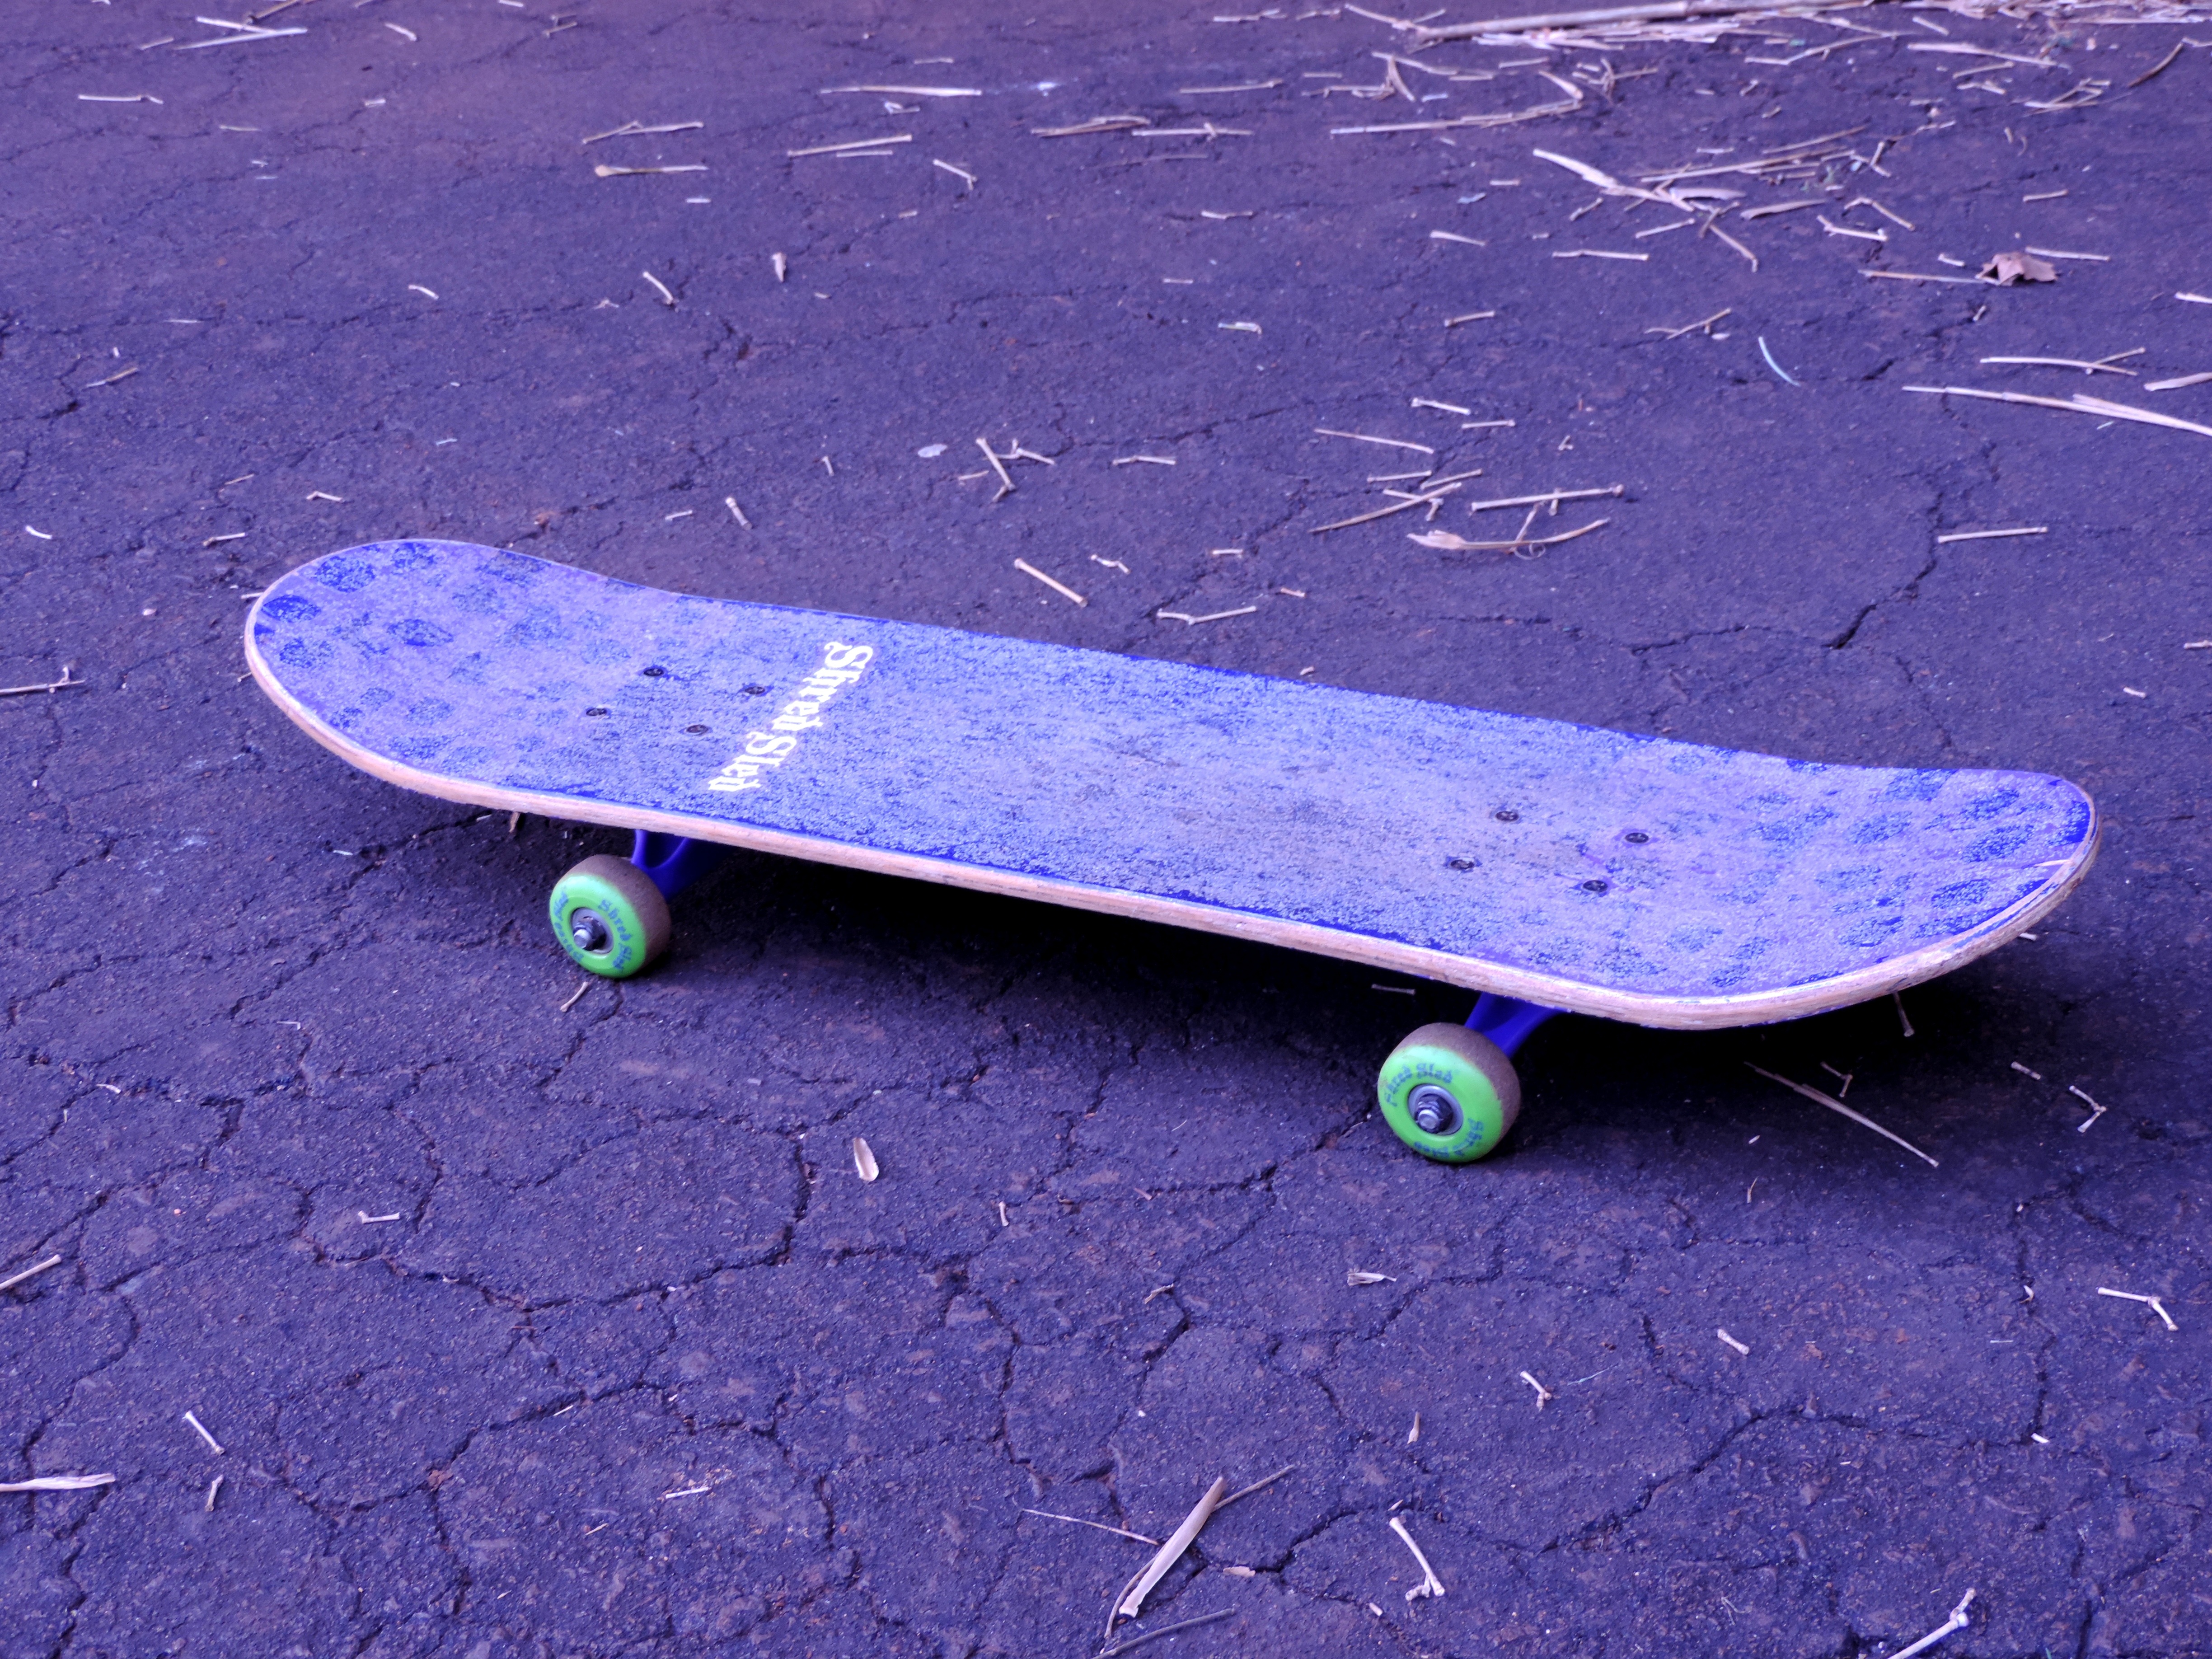
wing, sport, vintage, skateboard, blue, sports equipment, longboard, skateboarding equipment and supplies, surfing equipment and supplies, freebord